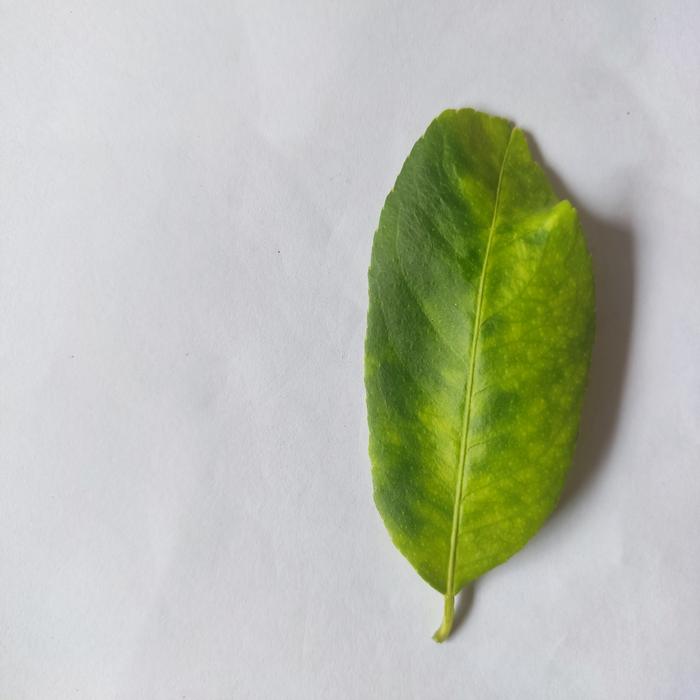
Crop: Lemon
Leaf condition: Citrus